Pestalozzi-Stiftung Hamburg

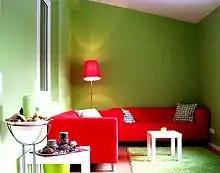
Living room in the residential house in Hamburg-Altona for children and youth

These social-pedagogical facilities provide a temporary new home for children and youths who come from dysfunctional families and have experienced violence, abuse or neglect. Through a family-like environment, professional social workers create a secure and protective atmosphere and place which allows the youths to develop a sense of trust and lead a life according to their interests and age. Through a close and caring relationship, it is possible to provide individual support and social integration for every child and youth within the group. According to the personal situation of the youth and considering the child's wellbeing, it is always possible to return home to their family. The residential long-term communities are set in Hamburg, Schleswig-Holstein and Lower-Saxony (Niedersachsen).